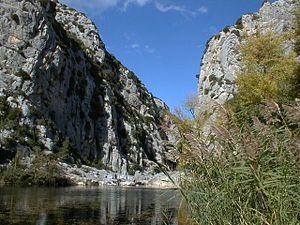
La Caune de l'Arago sur le Verdouble
La caune de l'Arago est un site préhistorique qui se trouve sur la commune de Tautavel, dans les Pyrénées-Orientales, dans une vaste cavité surplombant un cours d’eau pérenne, le Verdouble. Il a livré des restes humains attribués à l'homme de Tautavel et des vestiges lithiques du Paléolithique inférieur.
L'Homme de Tautavel est le nom donné à un ensemble de fossiles du genre Homo, trouvés dans la Caune de l'Arago, sur la commune de Tautavel, dans les Pyrénées-Orientales. Les fossiles humains découverts sont datés sur une période allant de 570 000 à 400 000 ans avant le présent, et sont généralement attribués à l'espèce Homo heidelbergensis. La première dent fut mise au jour en 1965, et le fossile Arago 21 en 1971, par l'équipe d'Henry et Marie-Antoinette de Lumley. Les campagnes annuelles de fouilles continuent de livrer de nouveaux vestiges fossiles. L'industrie lithique associée à l'Homme de Tautavel est de type acheuléen.